Oakeshott typology

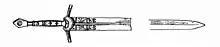
Sword Boeheim Dresden, a somewhat atypical presentation of its archetype due to the pronounced midrib, distinctive chappe (rain-guard) and straight quillions.

Broad flat blades, some sharing a moderate to heavy taper with Type XXII though not as heavily or consistently. These are often flat/spatulate in cross section with the exception of 1–2 narrow fullers that only extend a short distance beyond the handle. The proportions, history of surviving examples, and often ornate decoration indicate these may have mostly served a ceremonial role more than as weapons of war. Mid 1400s–1500s.